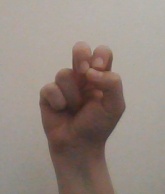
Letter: gaaf